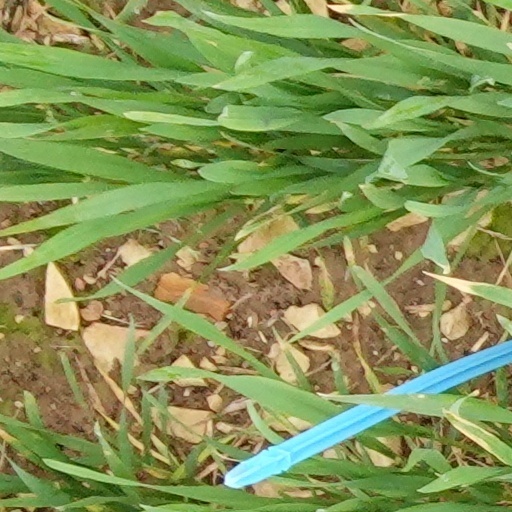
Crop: wheat